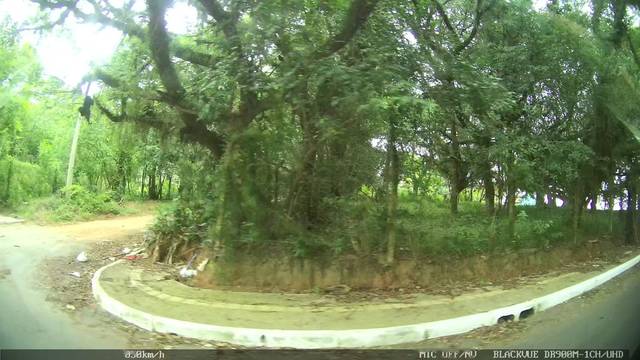
Region: Brazil
Coordinates: -30.074, -51.031